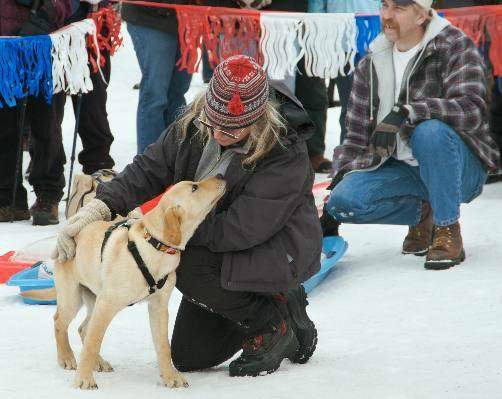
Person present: Yes